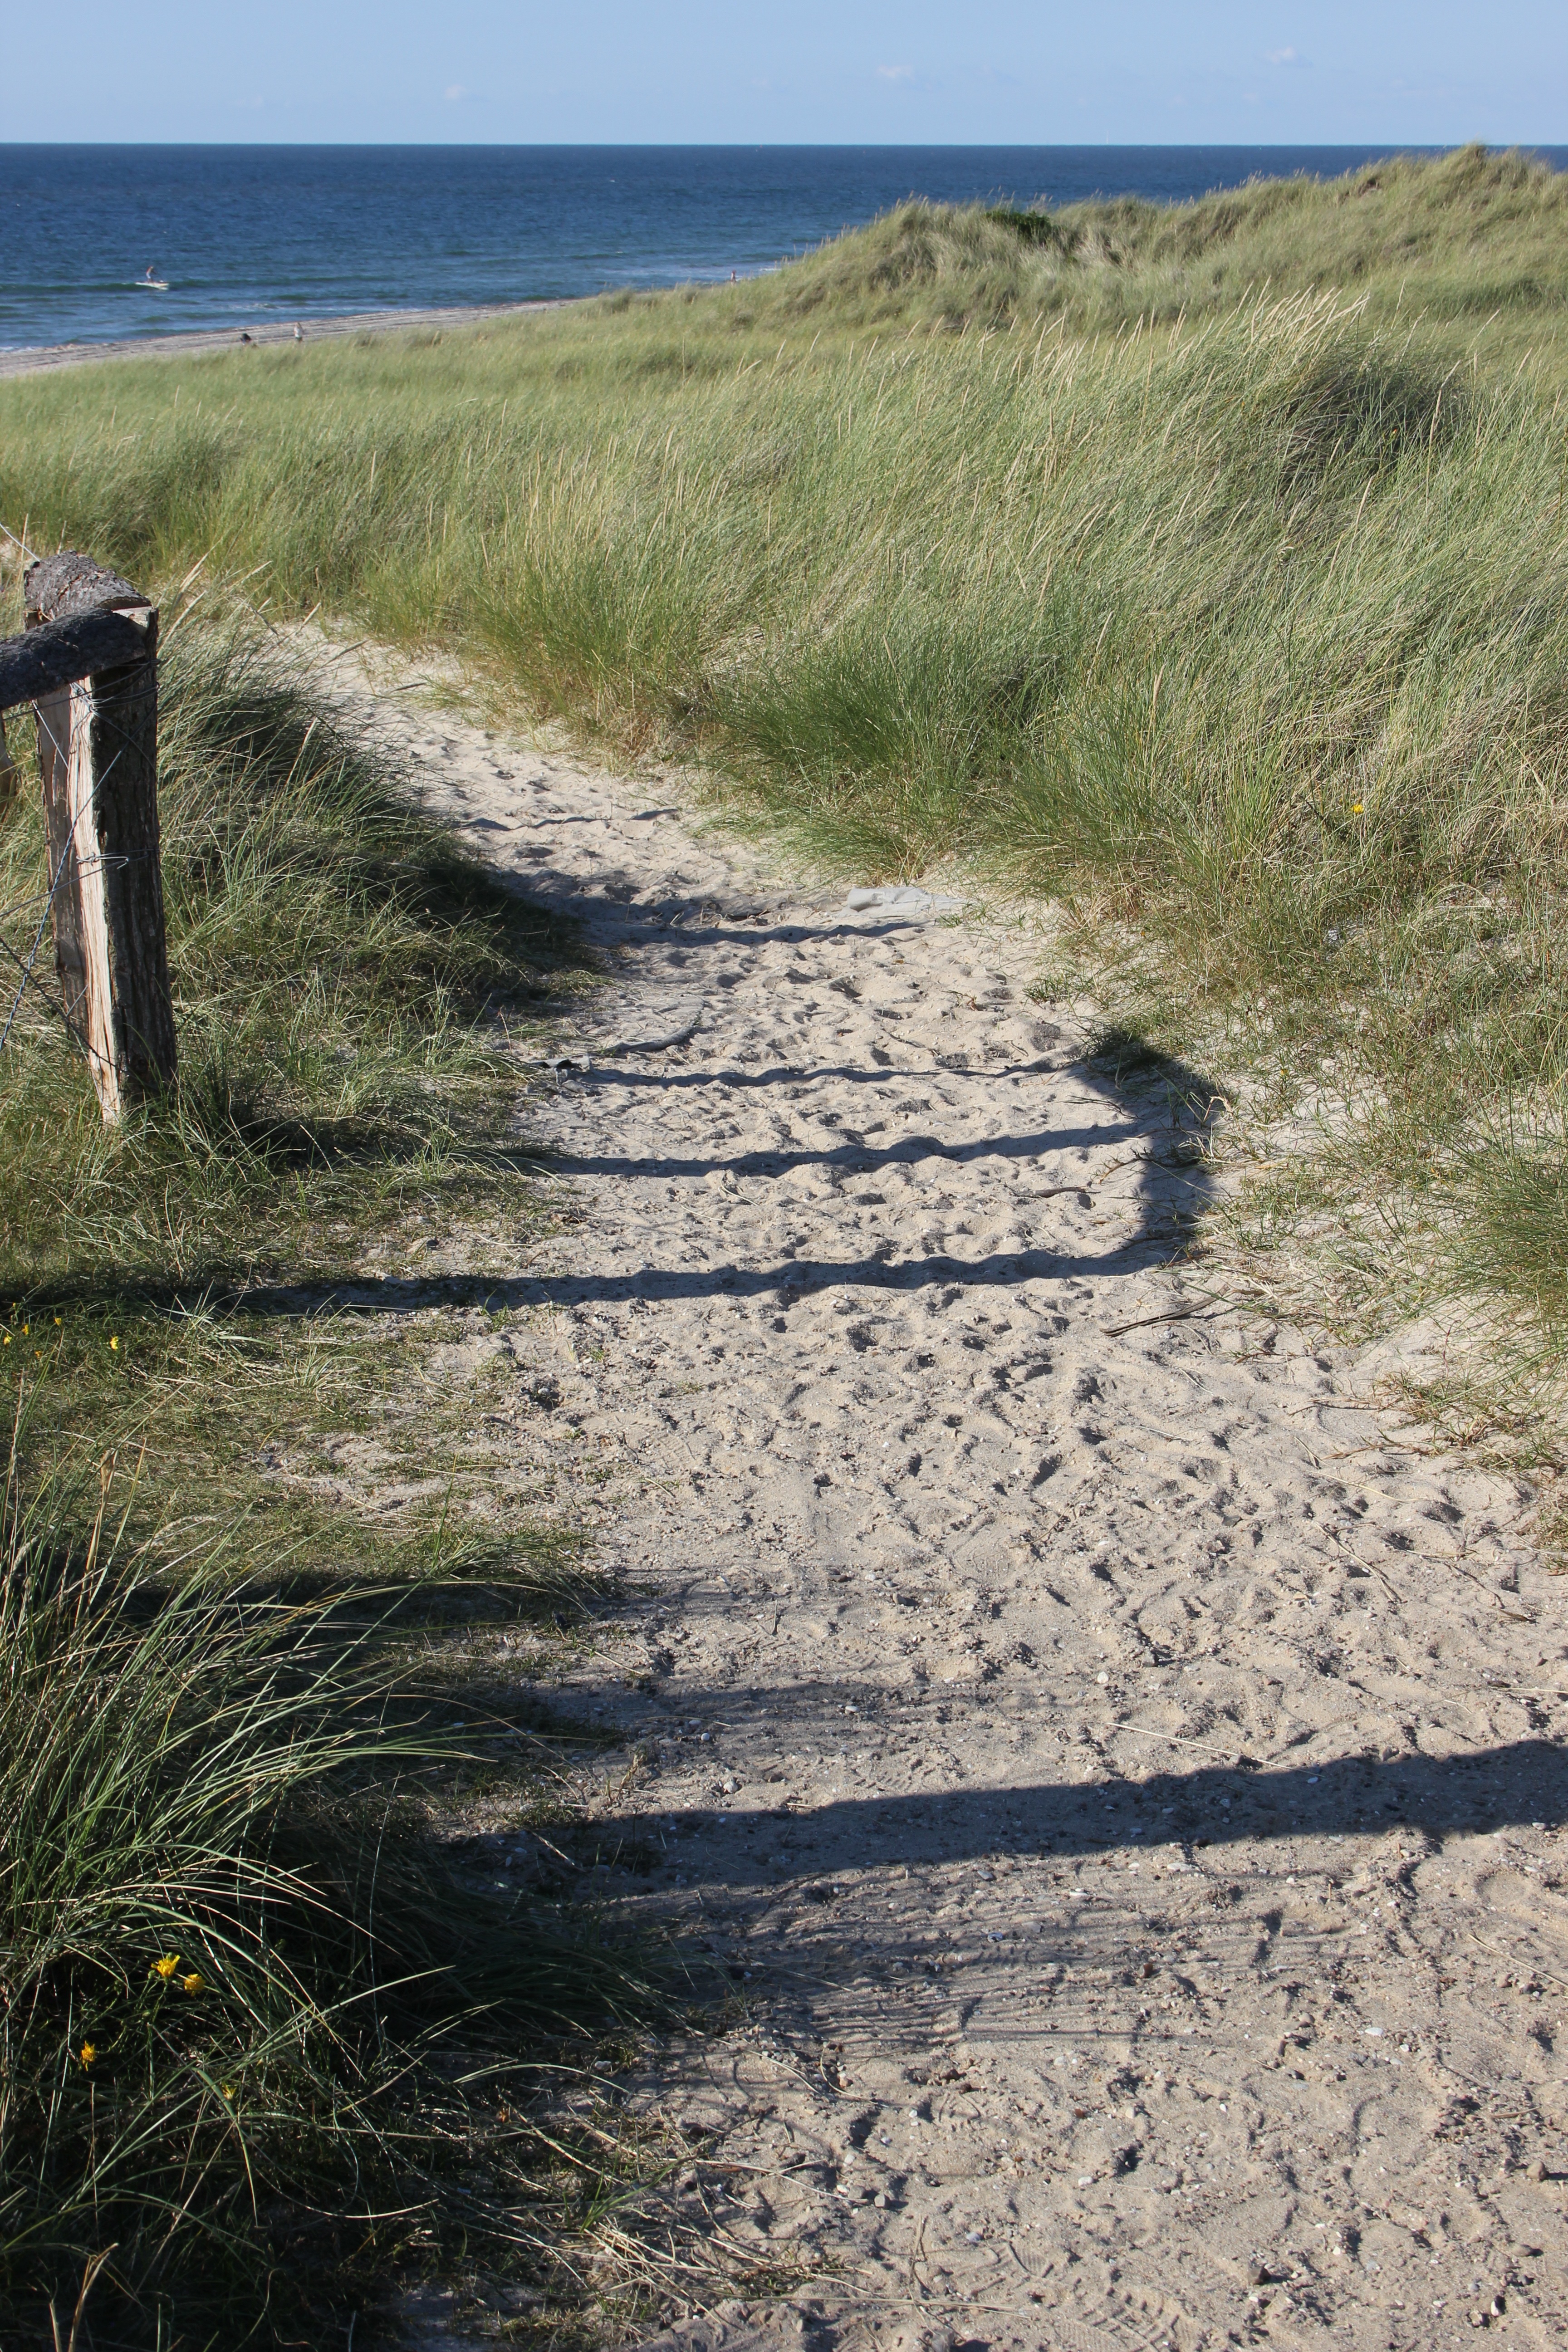
beach, landscape, sea, coast, water, grass, sand, rock, marsh, trail, shore, river, summer, soil, terrain, waterway, dunes, geology, wetland, habitat, away, north sea, landform, natural environment